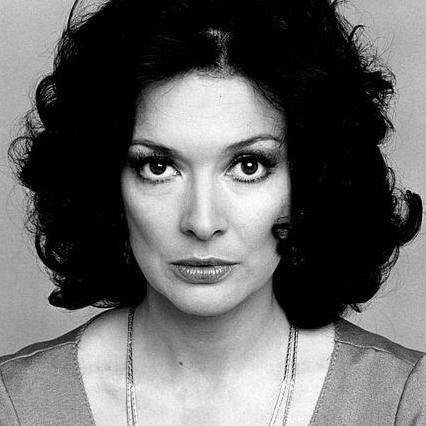
Age: 37